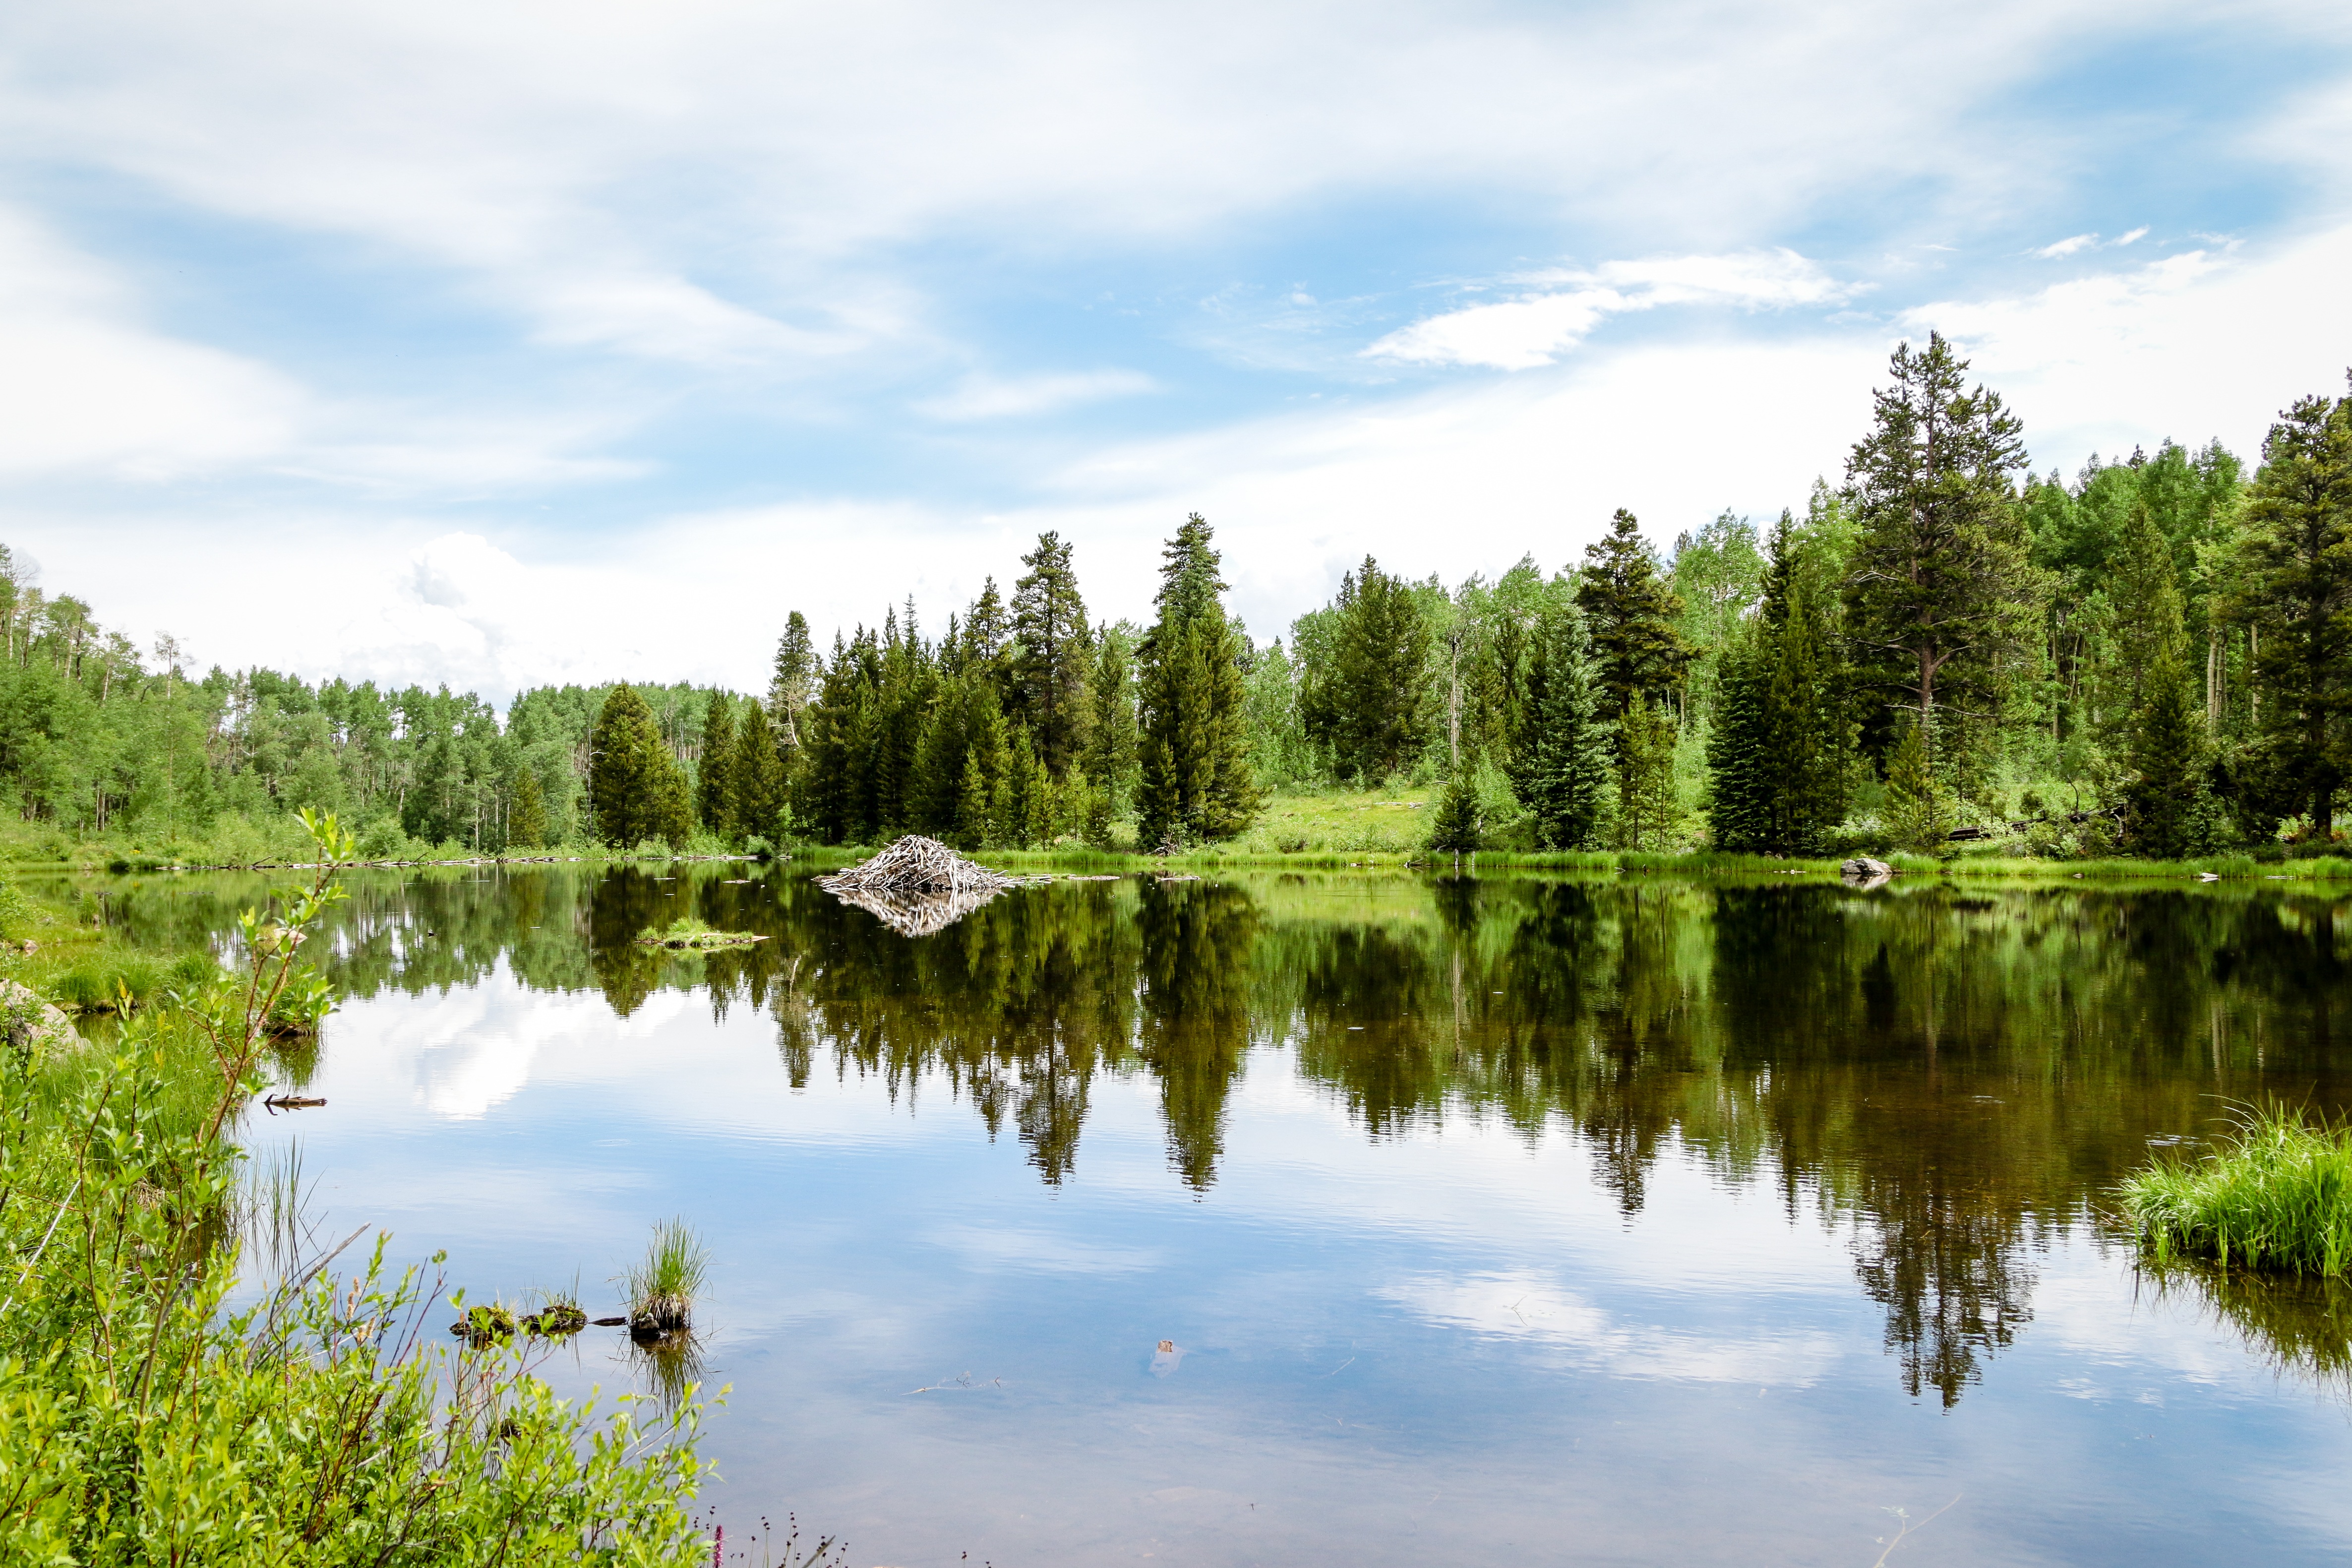
landscape, tree, water, nature, forest, grass, wilderness, mountain, light, plant, sky, meadow, lake, river, pond, green, reflection, scenic, autumn, scenery, calm, reservoir, body of water, trees, reflect, outdoors, colorado, wetland, woodland, habitat, loch, ecosystem, natural environment, woody plant, treelike